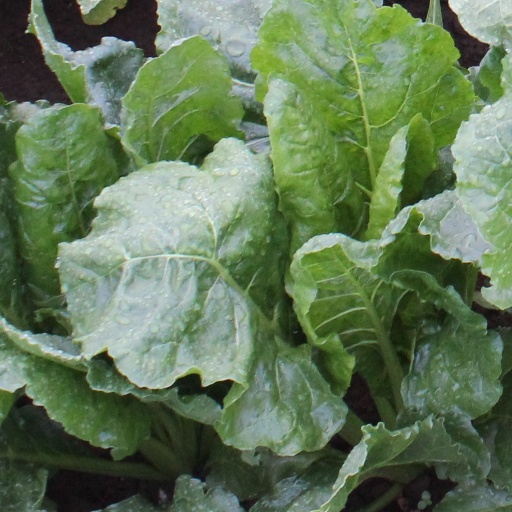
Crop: sugar beet